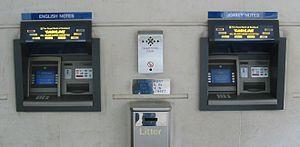
Jersey est la plus grande des îles Anglo-Normandes, dont la capitale est Saint-Hélier. Sa superficie est de 118,2 km² et elle est peuplée de 106 500 habitants en 2011. Elle appartient au bailliage de Jersey.